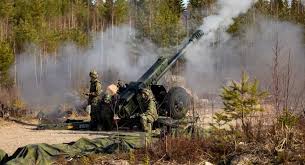
Label: D-30